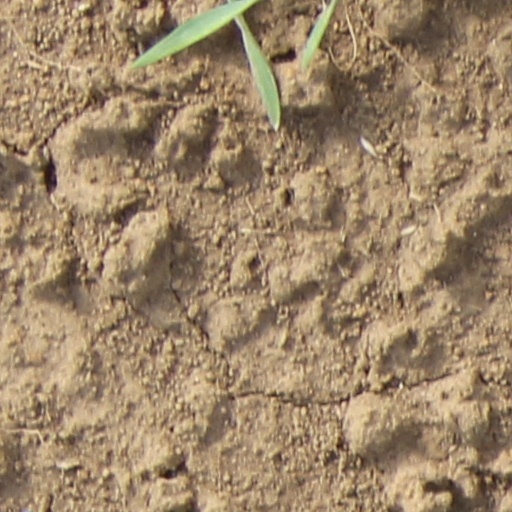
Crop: wheat